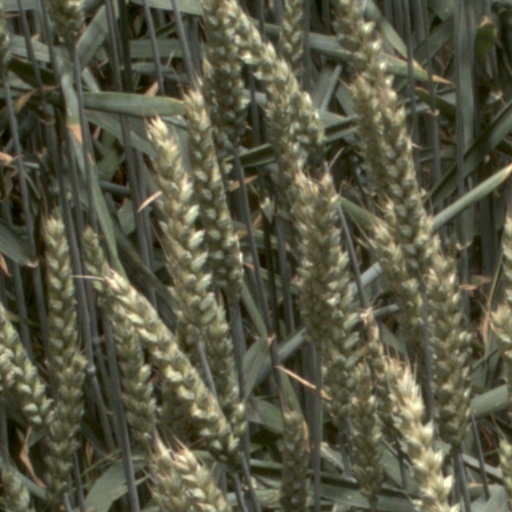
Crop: wheat